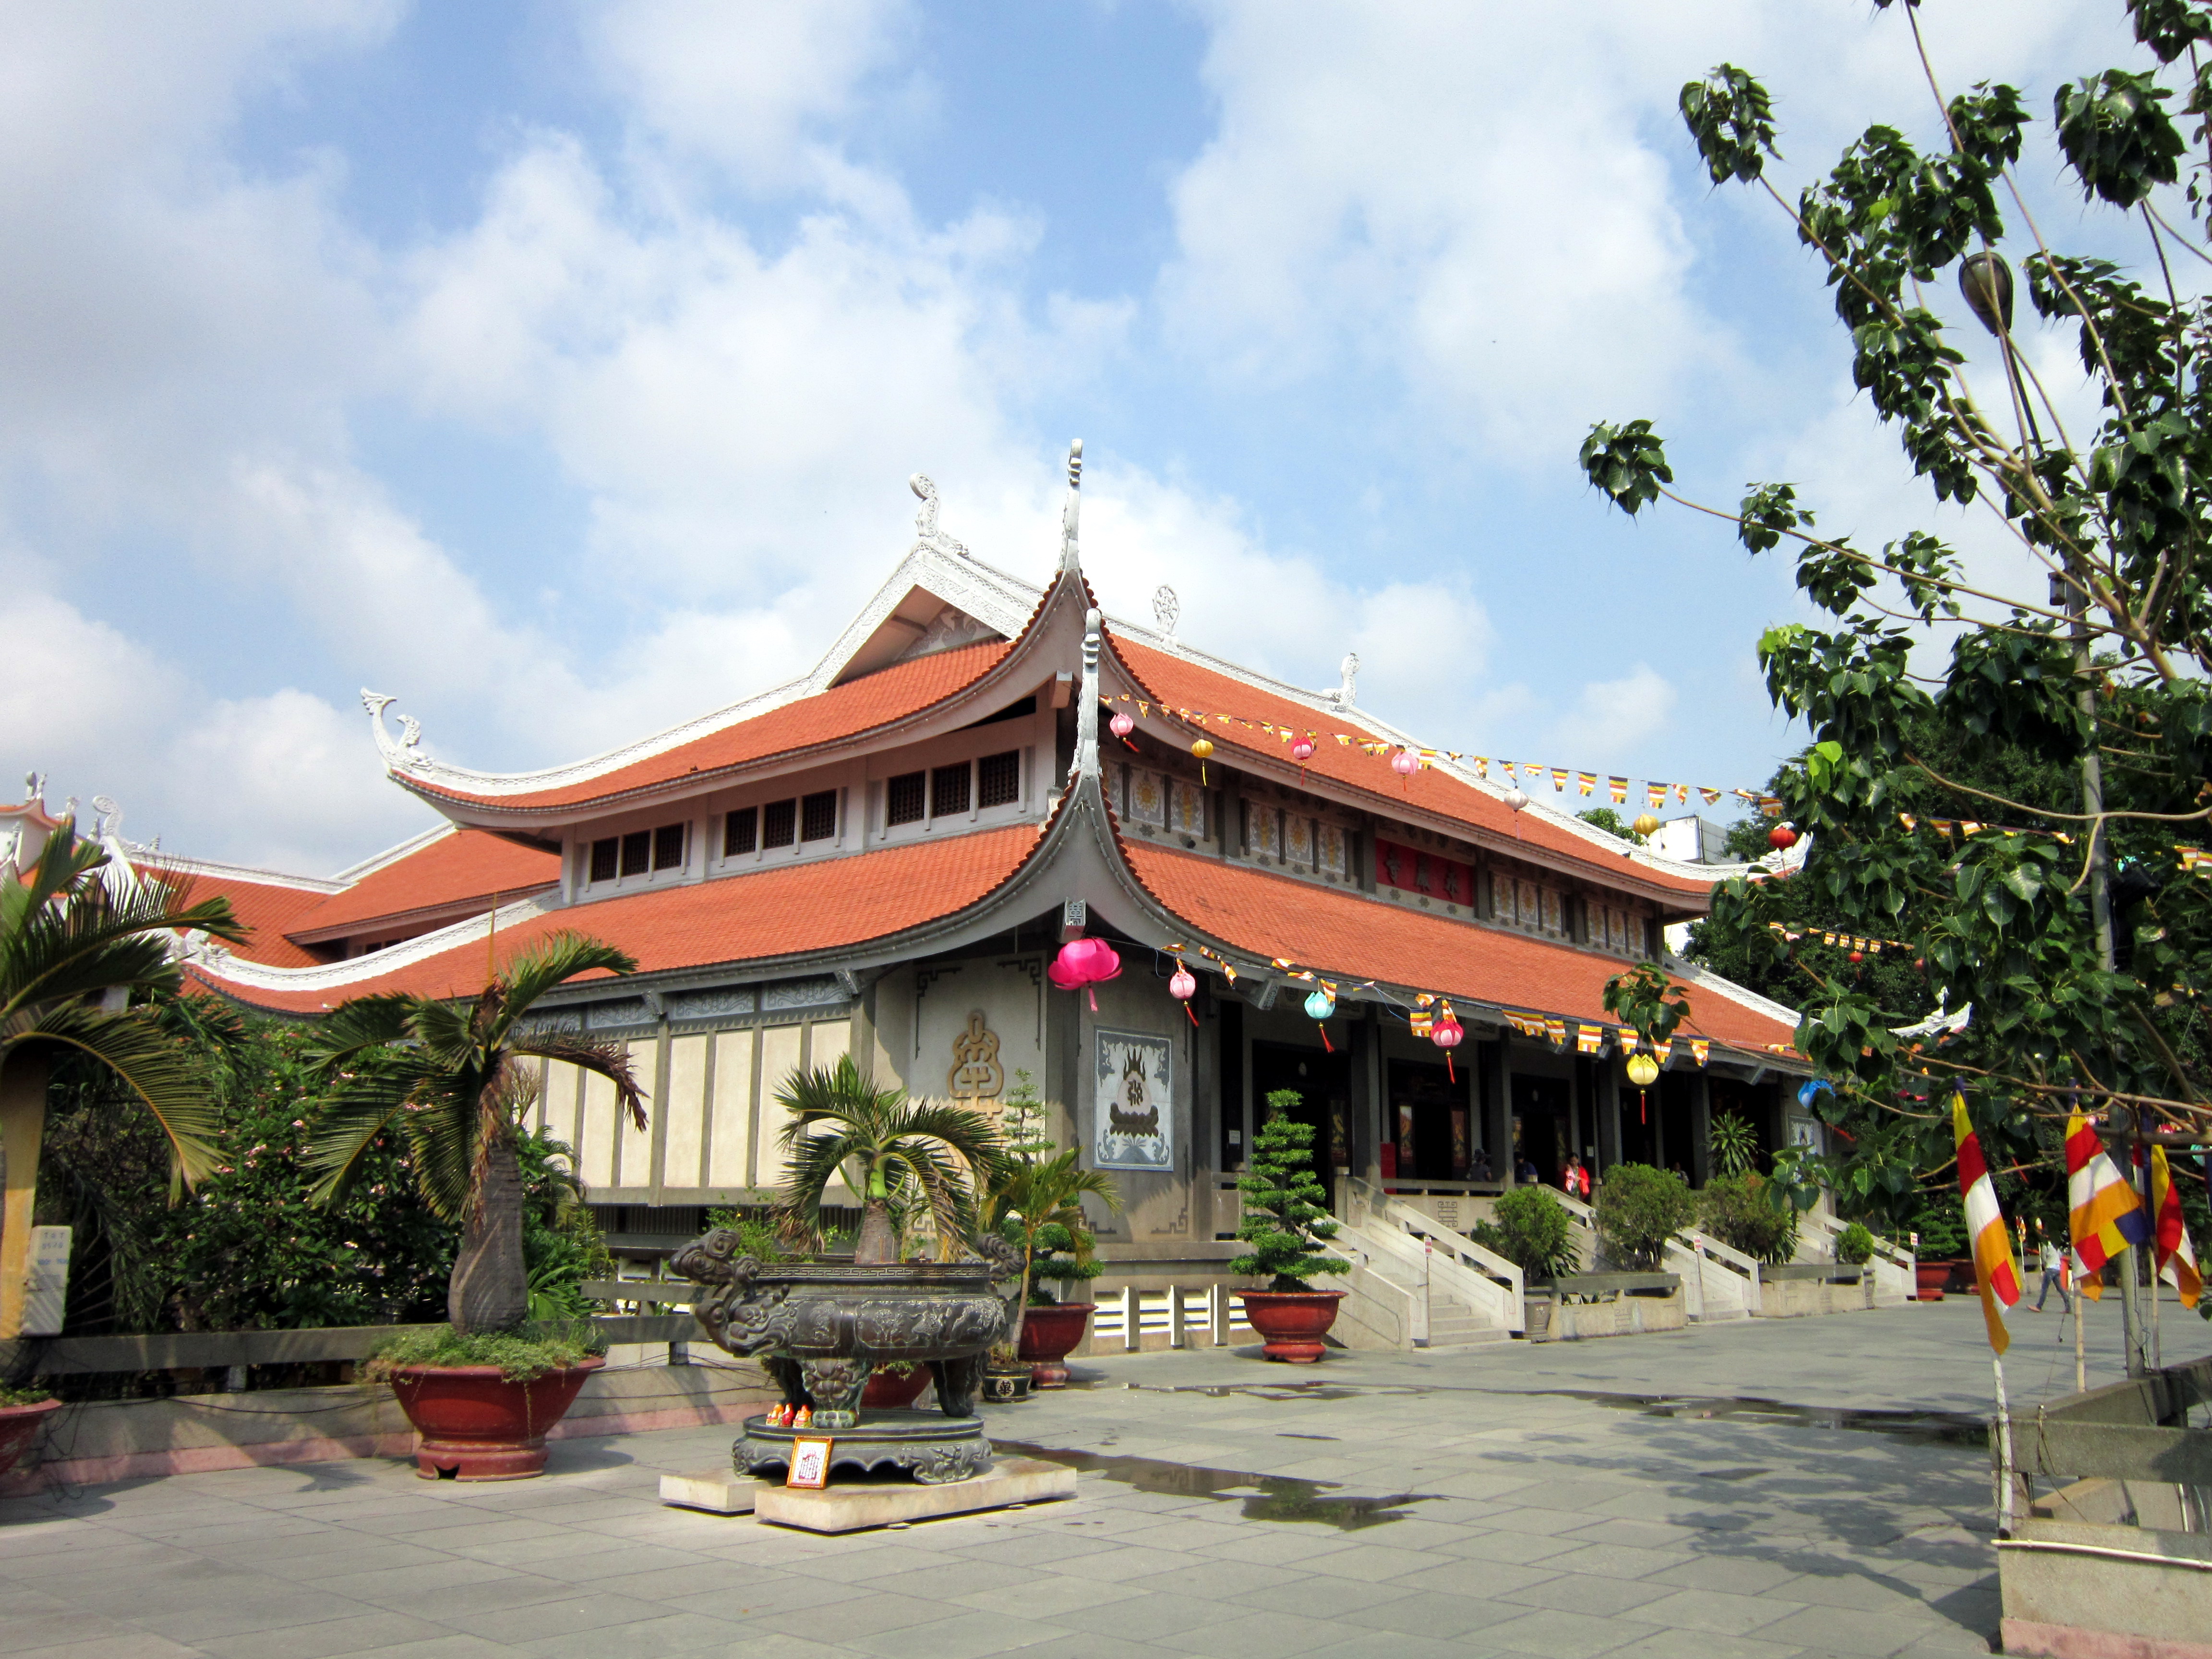
user: text: Mái nhà của ngôi chùa trong ảnh có màu gì?
assistant: text: Màu đỏ.

user: text: Sự hiện diện của nhiều đèn lồng và cờ ngũ sắc treo trong khuôn viên chùa thường báo hiệu cho một dịp lễ quan trọng nào của Phật giáo?
assistant: text: Lễ Phật Đản.Sự hiện diện của nhiều đèn lồng và cờ ngũ sắc (cờ Phật giáo) treo trong khuôn viên chùa thường báo hiệu cho một dịp lễ quan trọng như Lễ Phật Đản hoặc các hoạt động tâm linh khác.